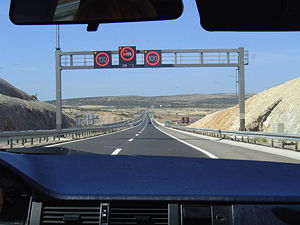
Kroatien / Historie / Kroatien efter 1990
Det moderne Kroatien har arbejdet på at genoprette og udbygge infrastrukturen; blandt andet en ny motorvej mellem Zagreb og Split, her syd for tunnellen Sveti Rok.
Kroatien er et land i Centraleuropa og tidligere republik i Jugoslavien. Landets areal udgør 56.542 km². Kroatien omfatter den dalmatiske kyst, øerne i Adriaterhavet og Slavonien – en del af den nordlige lavslette i det tidligere Jugoslavien. Mod nord grænser Kroatien op til Slovenien, mod syd til Bosnien og Hercegovina, Montenegro og Serbien, mod vest til Adriaterhavet, og mod øst også til Serbien og Montenegro. Et af de mest besøgte steder, foruden Adriaterhavets kyst, er Plitvice-søerne.